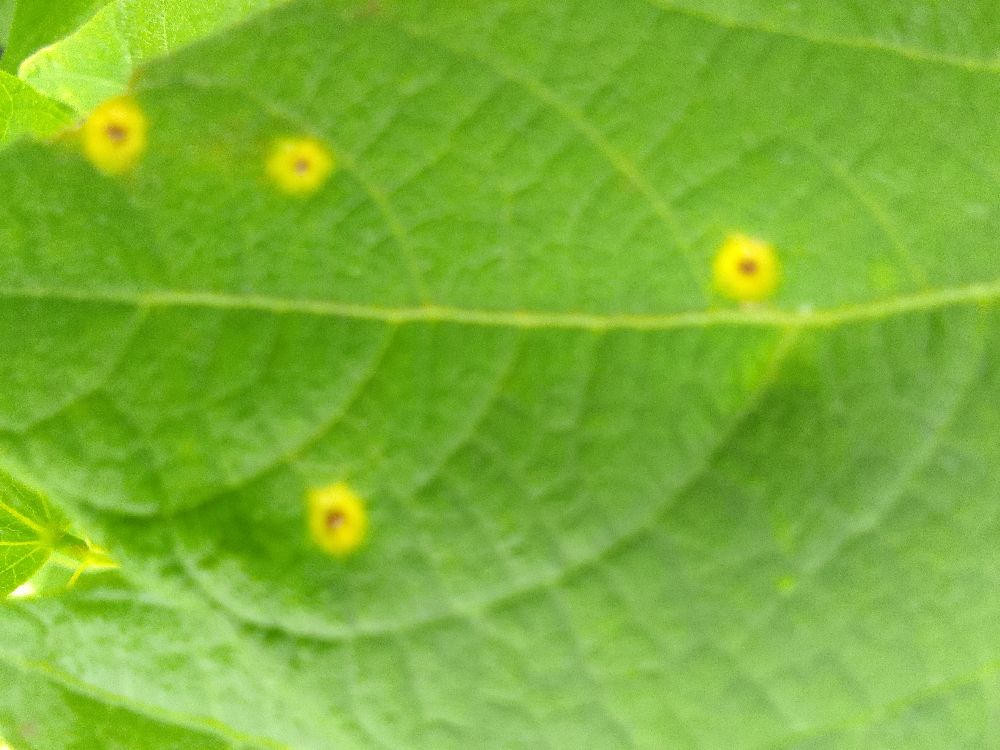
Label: rust